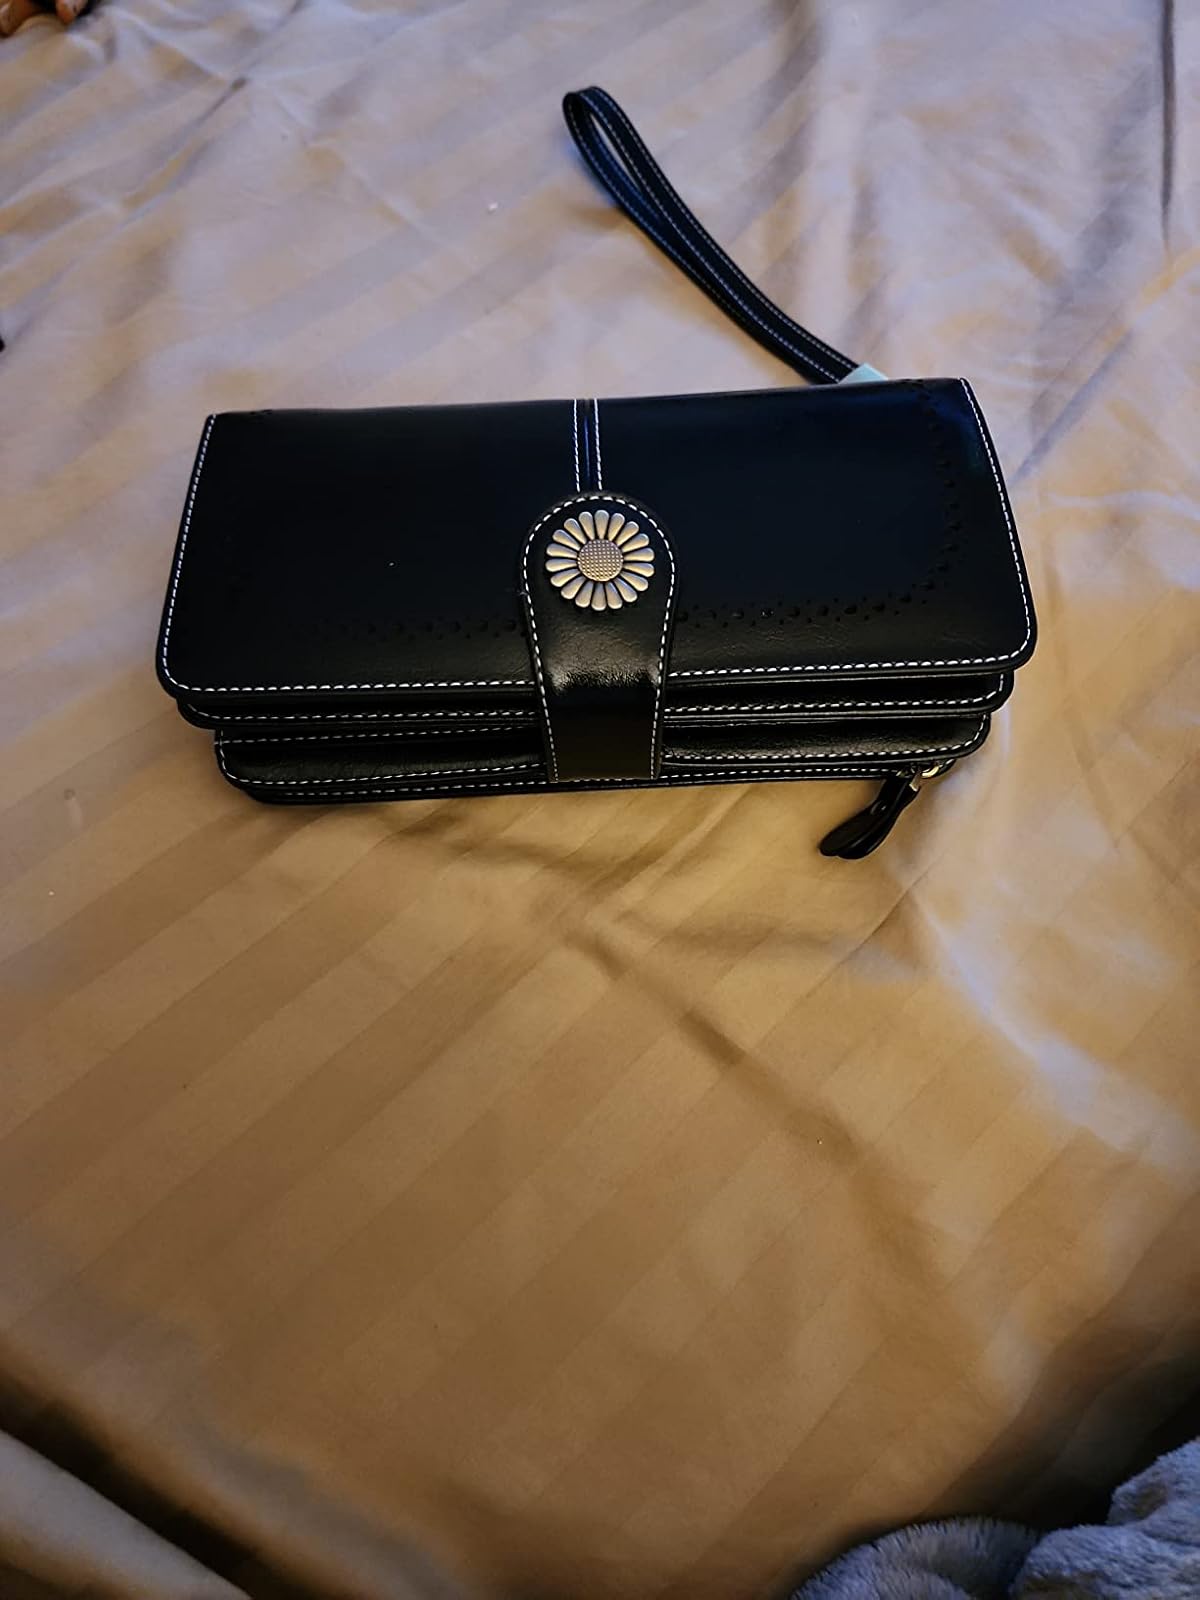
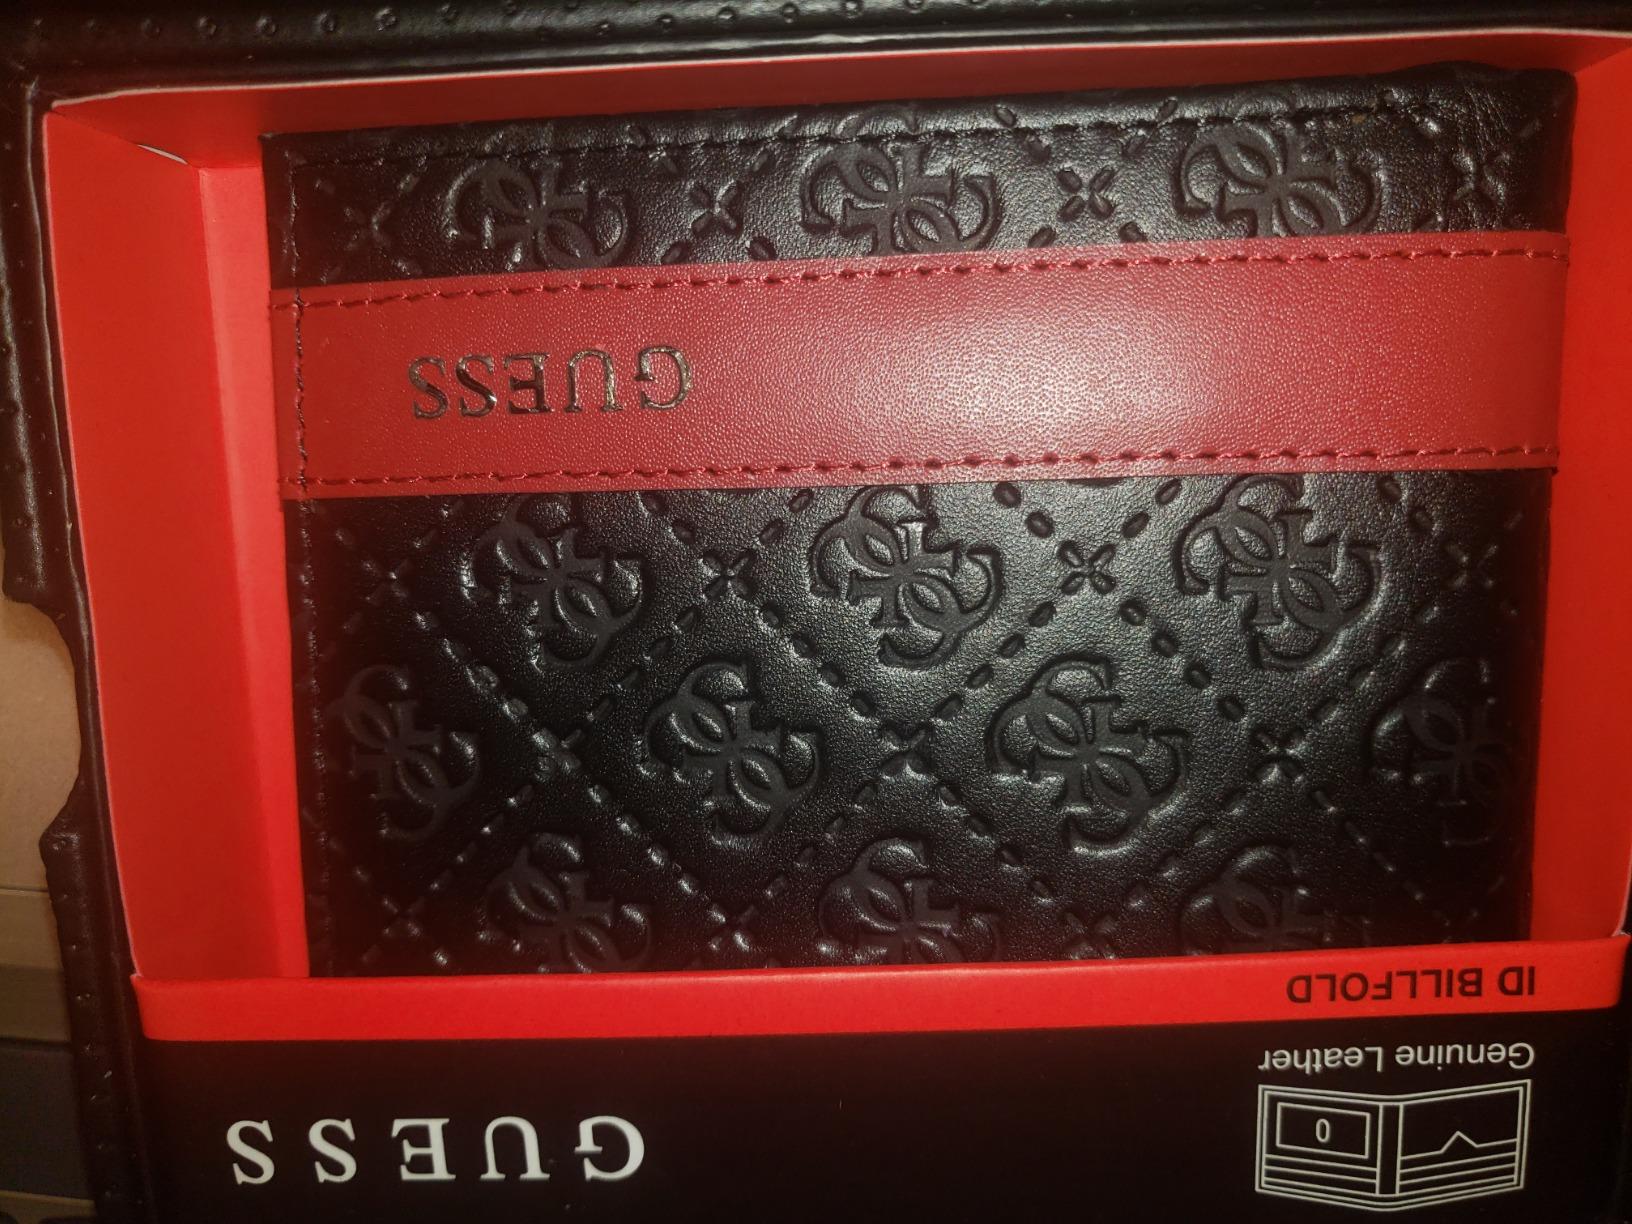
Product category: accessories_wallet
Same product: no